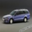
Label: automobile